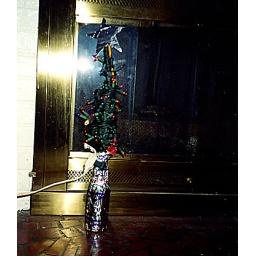
this is the best xmas tree of all time, made by me and craig at the whitmoor house in the mid-90s.